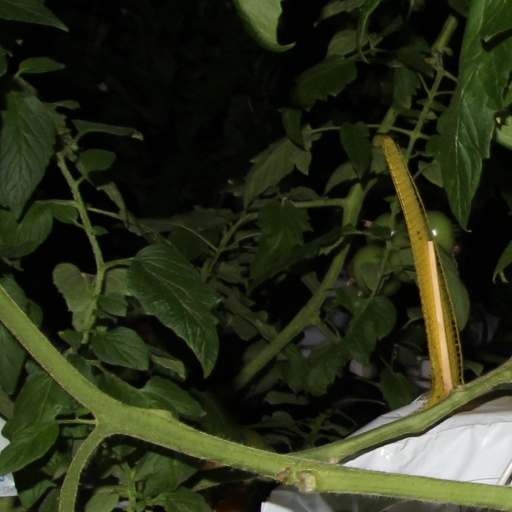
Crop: tomato